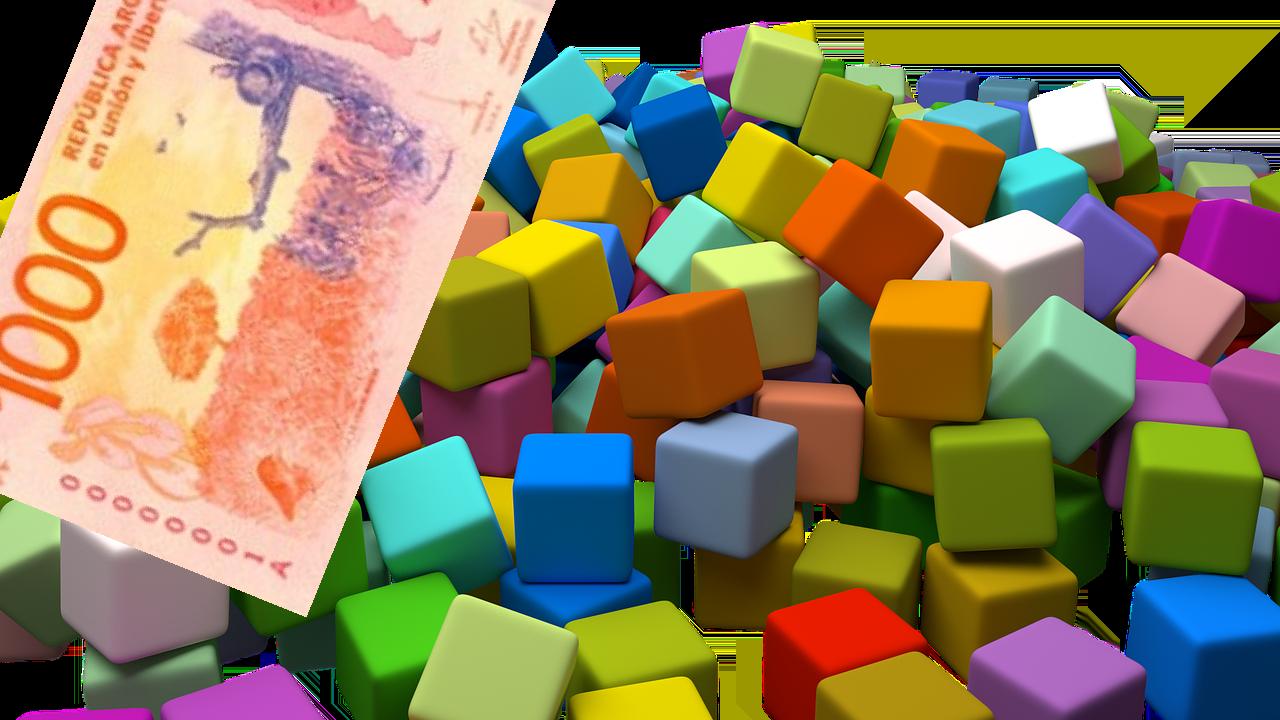
Denominación: 1000